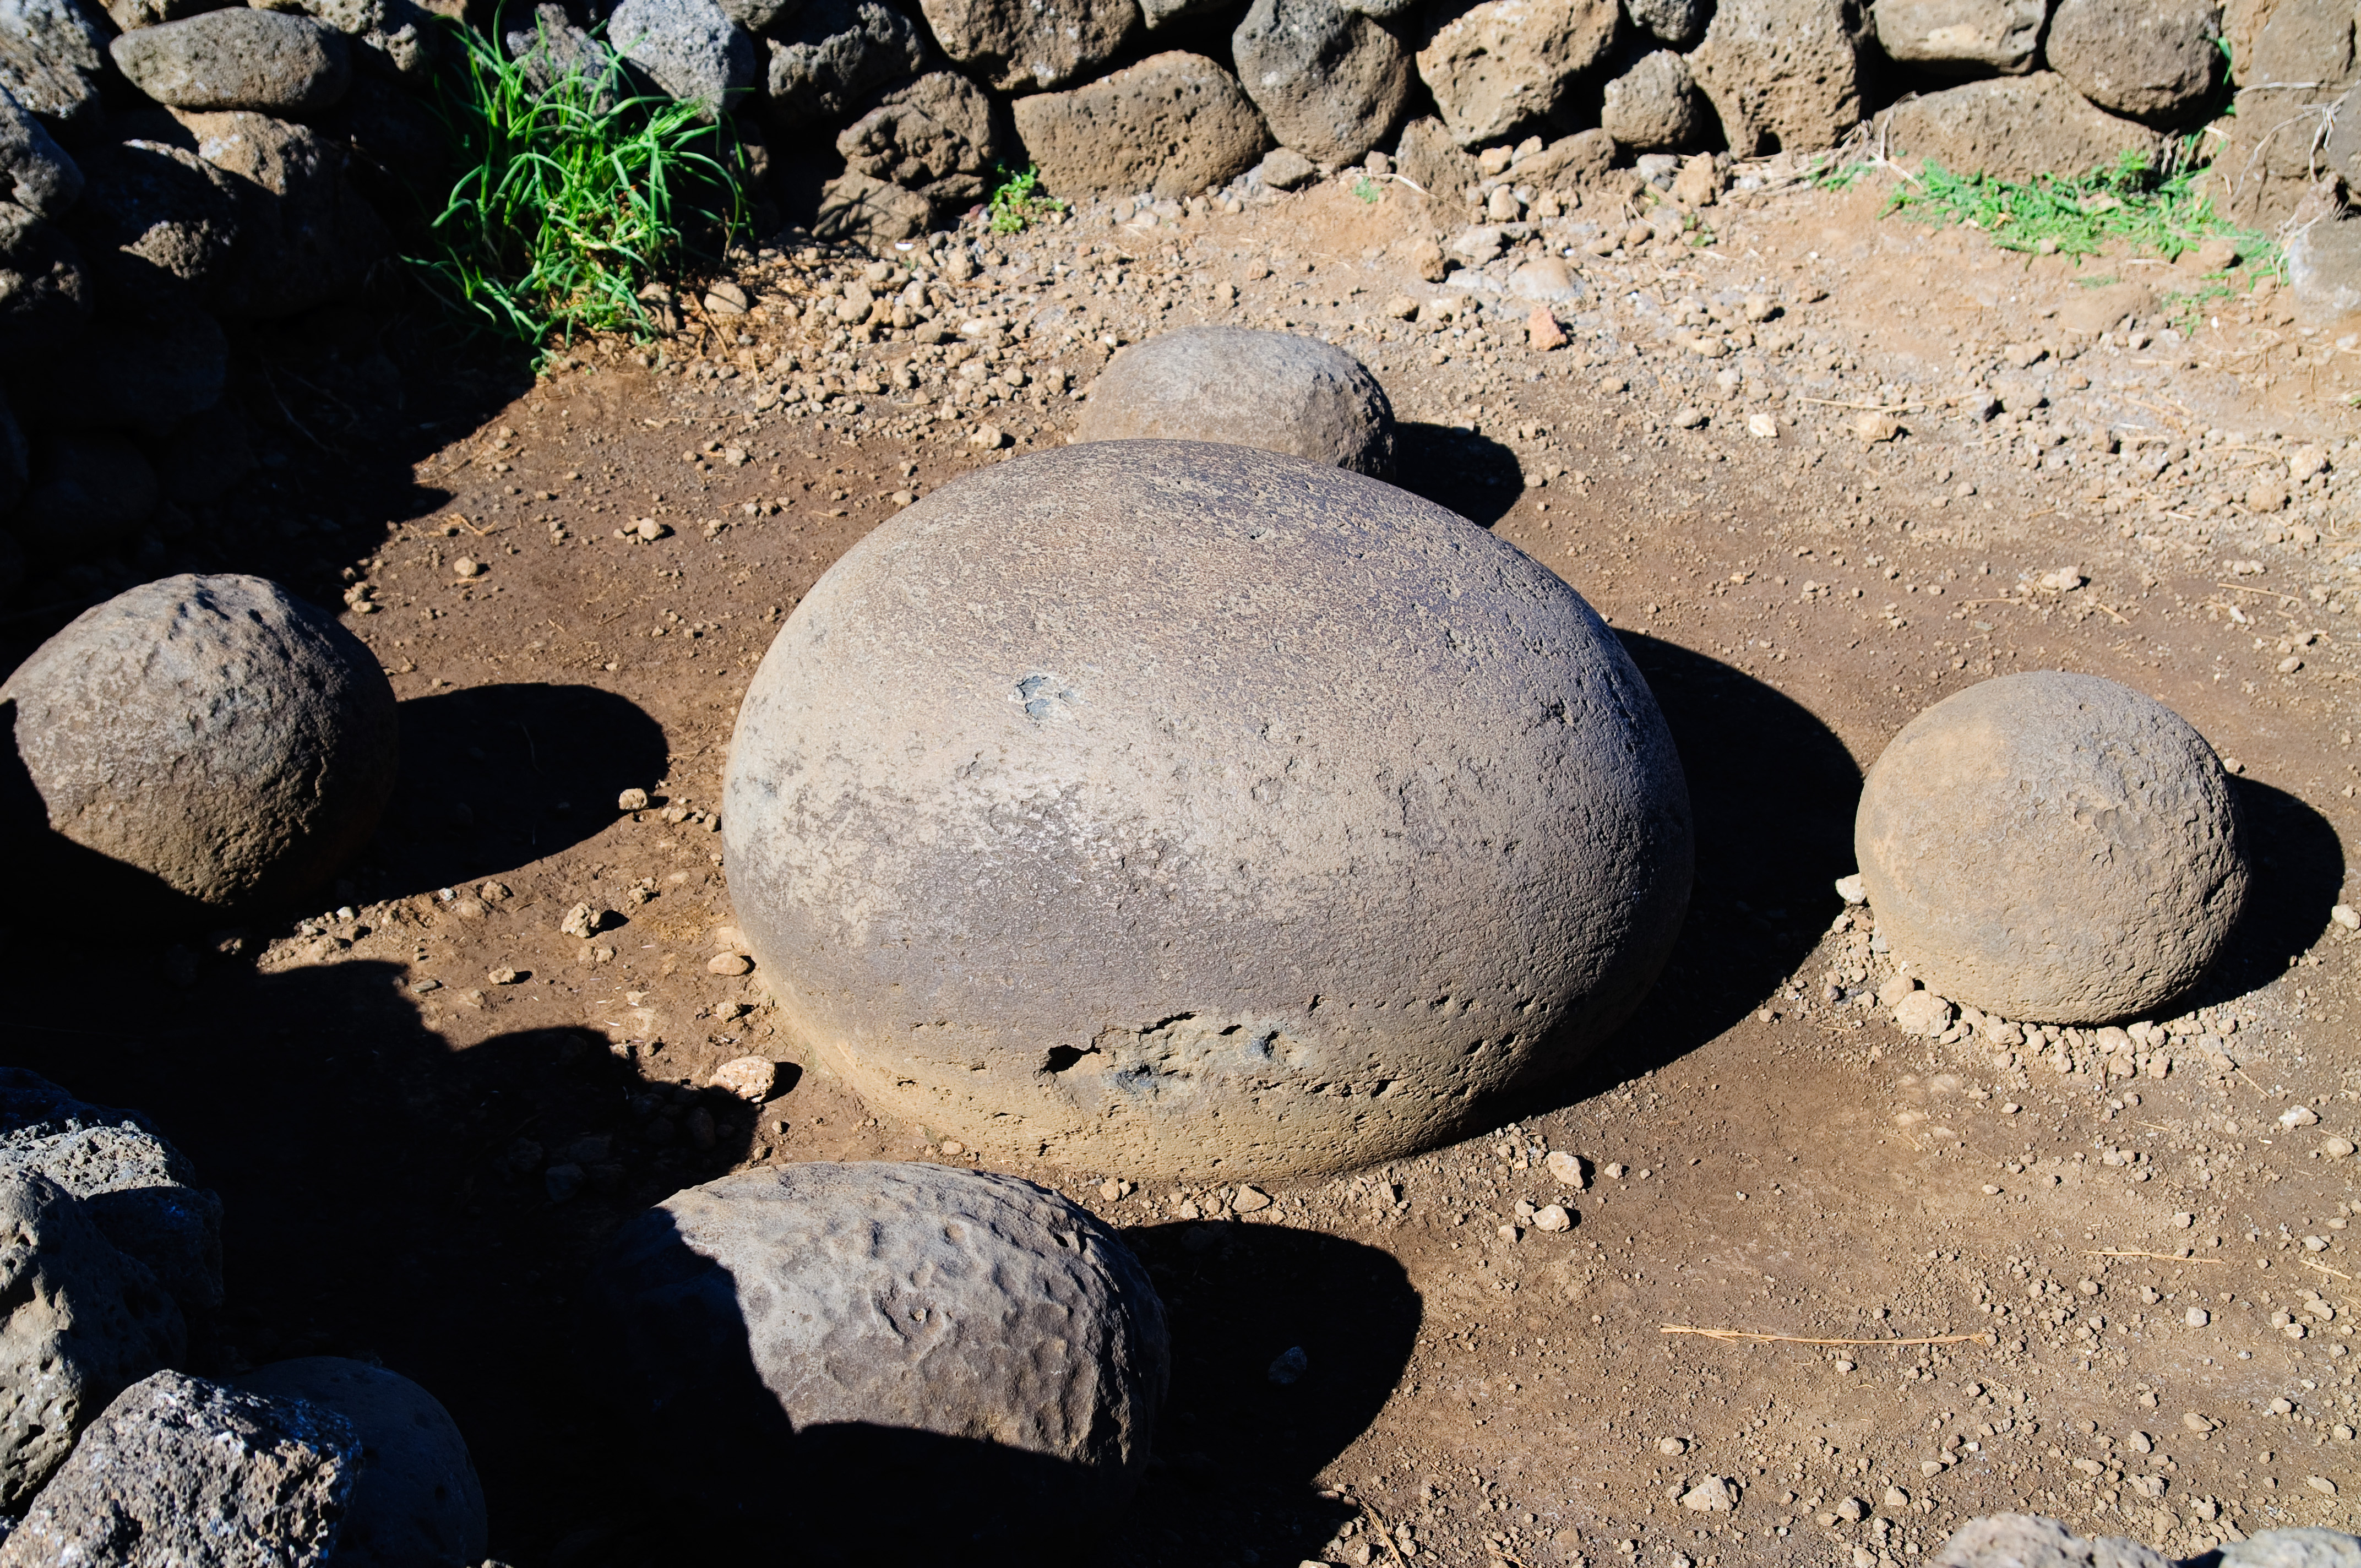
sand, rock, soil, nikon, material, chile, temple, d300, easterisland, rapanui, isoladipasqua, ancient history